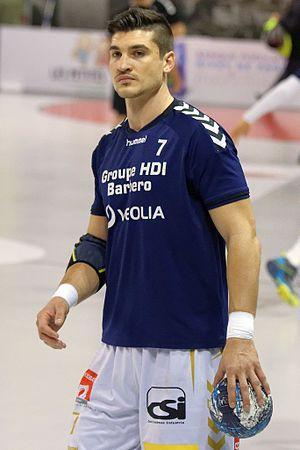
Ivry - Saint-Raphaël lors de la 19e journée du championnat de France de handball masculin le 23 mars 2016 au gymnase Auguste Delaune à Ivry sur Seine.
Alexandru-Viorel Șimicu, né le 8 octobre 1988 à Timișoara, est un joueur roumain de handball évoluant au poste d'arrière gauche.